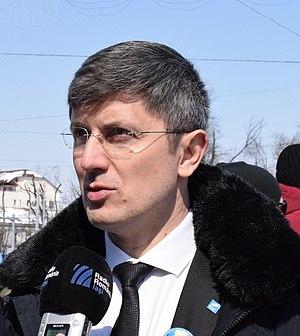
L'élection présidentielle roumaine de 2019 se tient les 10 et 24 novembre 2019 afin d'élire le président de Roumanie.
Dan Barna, né le 10 juillet 1975, est un homme politique roumain, président de l'Union sauvez la Roumanie depuis le 28 octobre 2017.
Les élections législatives se tiendront en Roumanie d'ici le 6 décembre 2020.